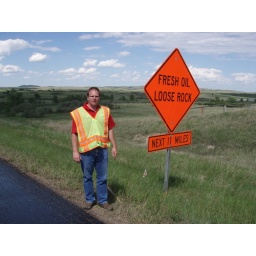
me by road sign